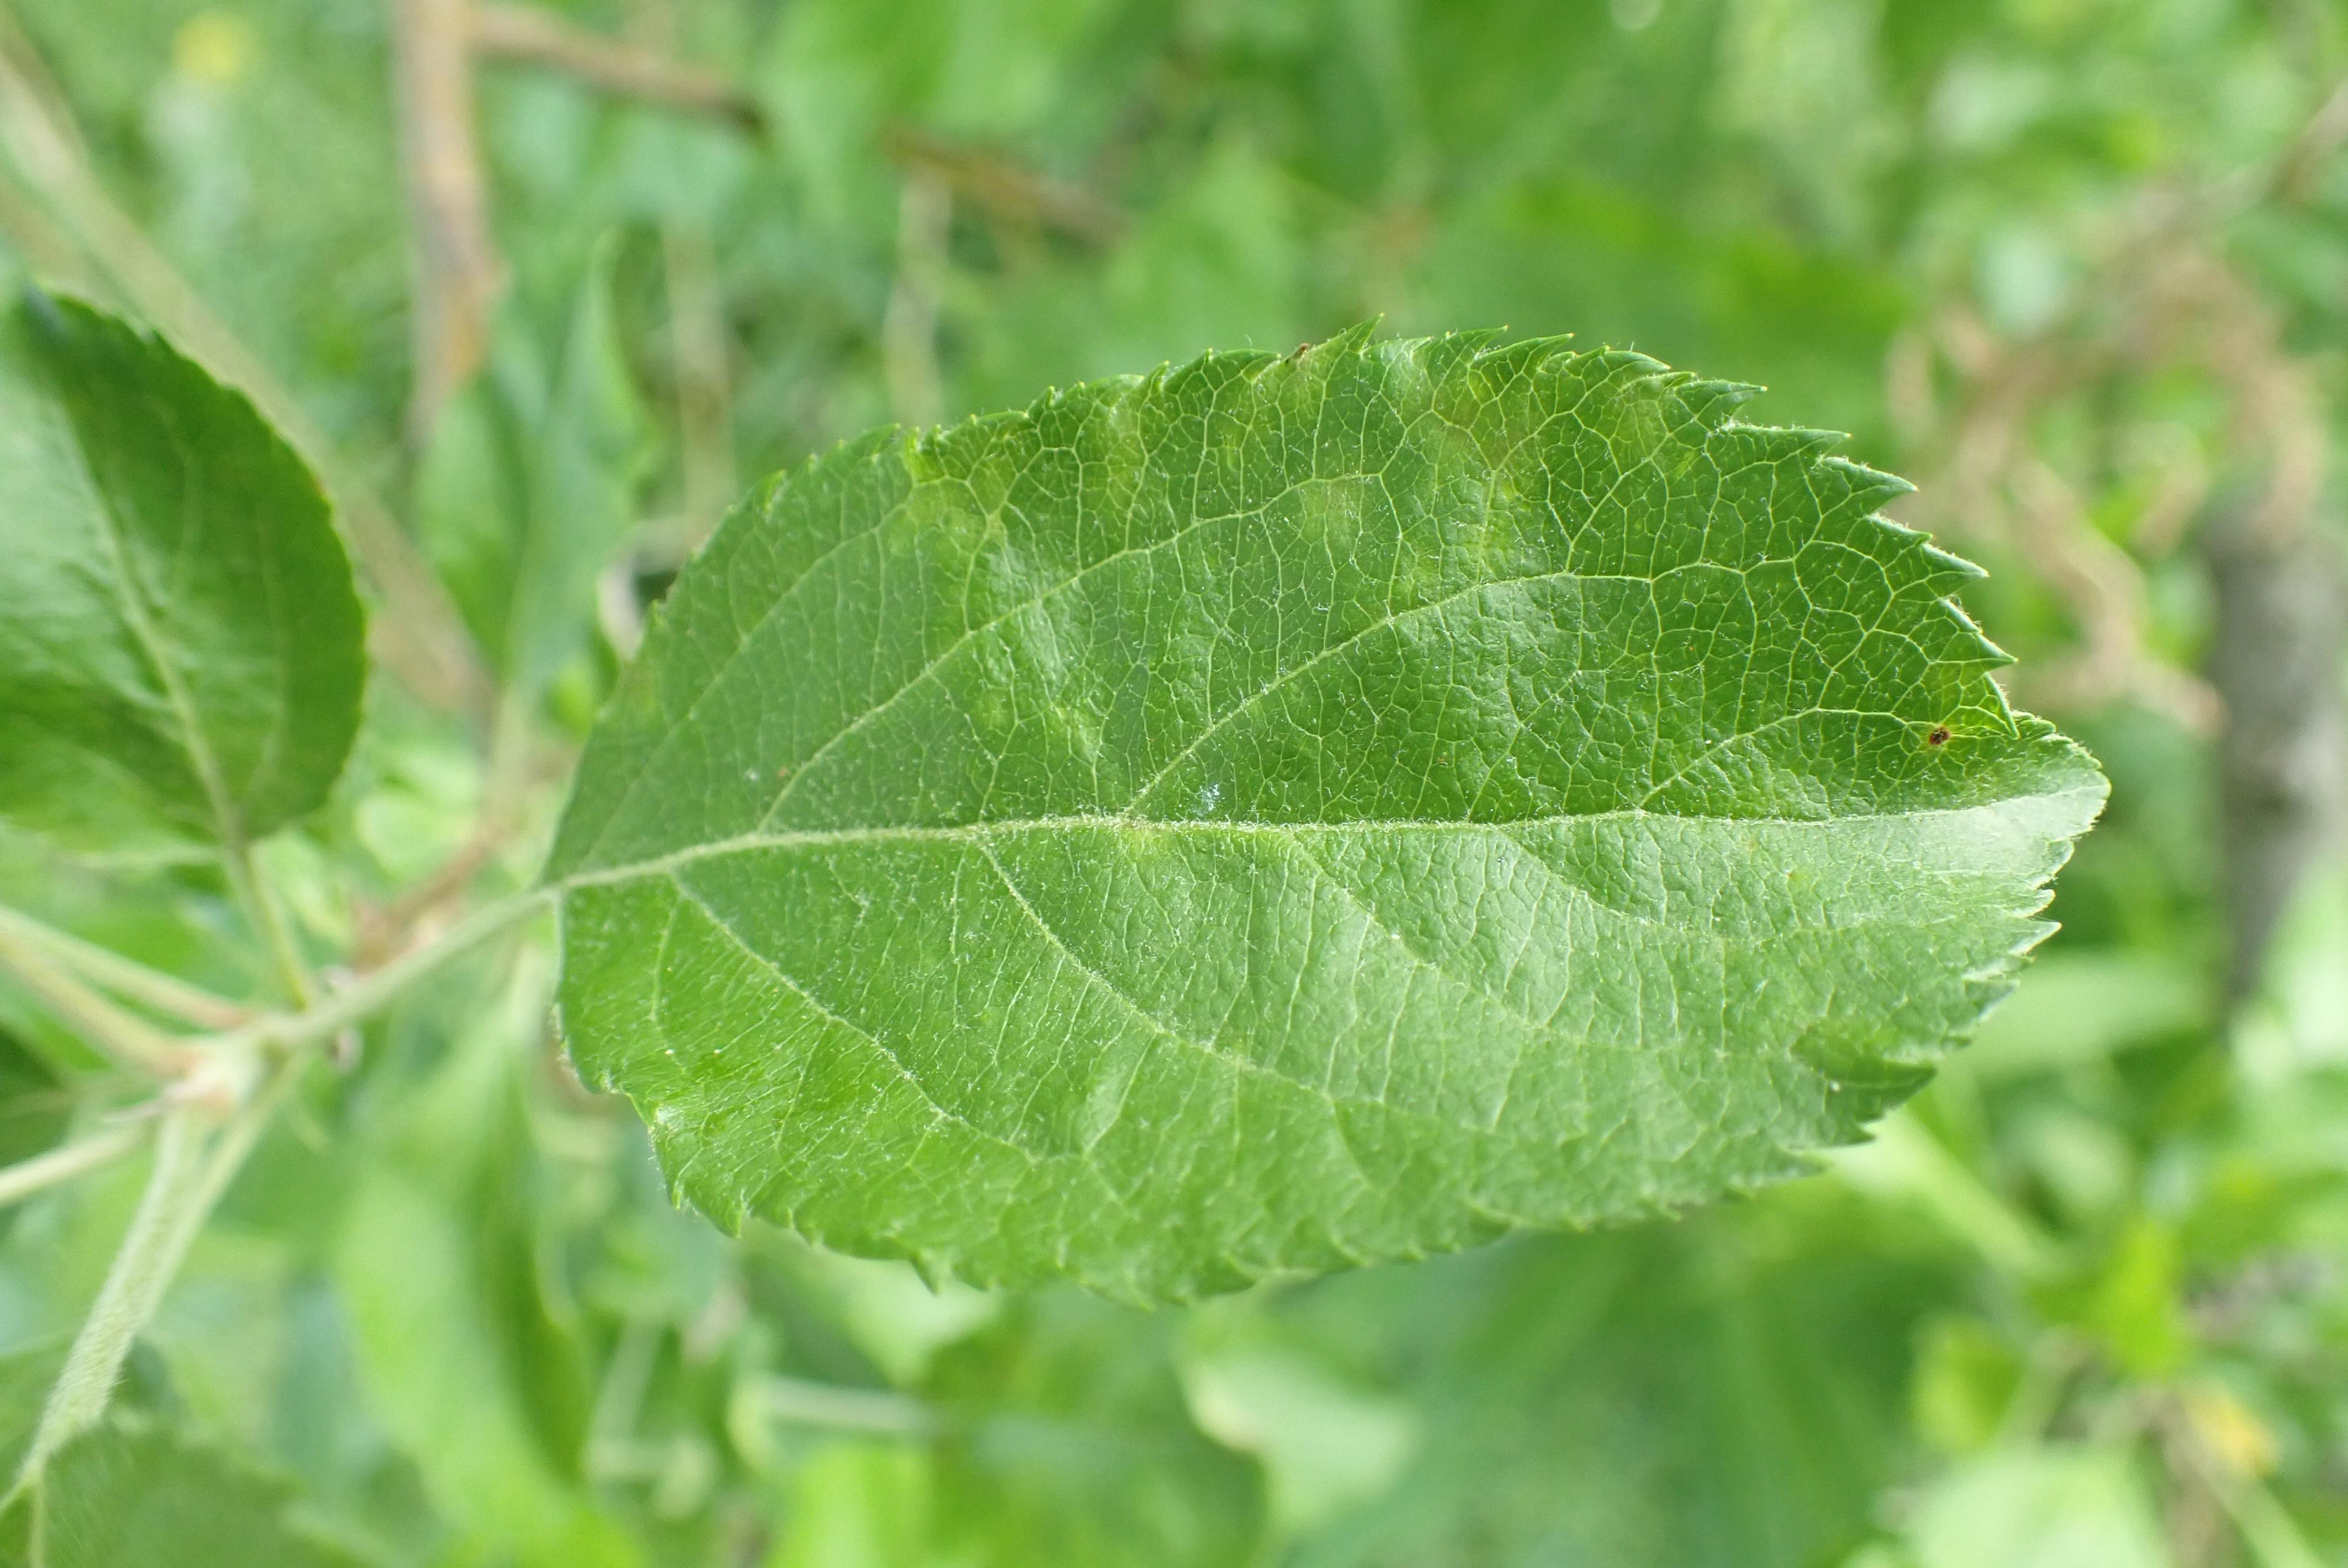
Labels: scab